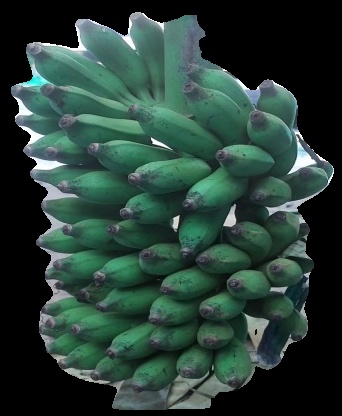
Variety: elakki-bale
Grade: grade3